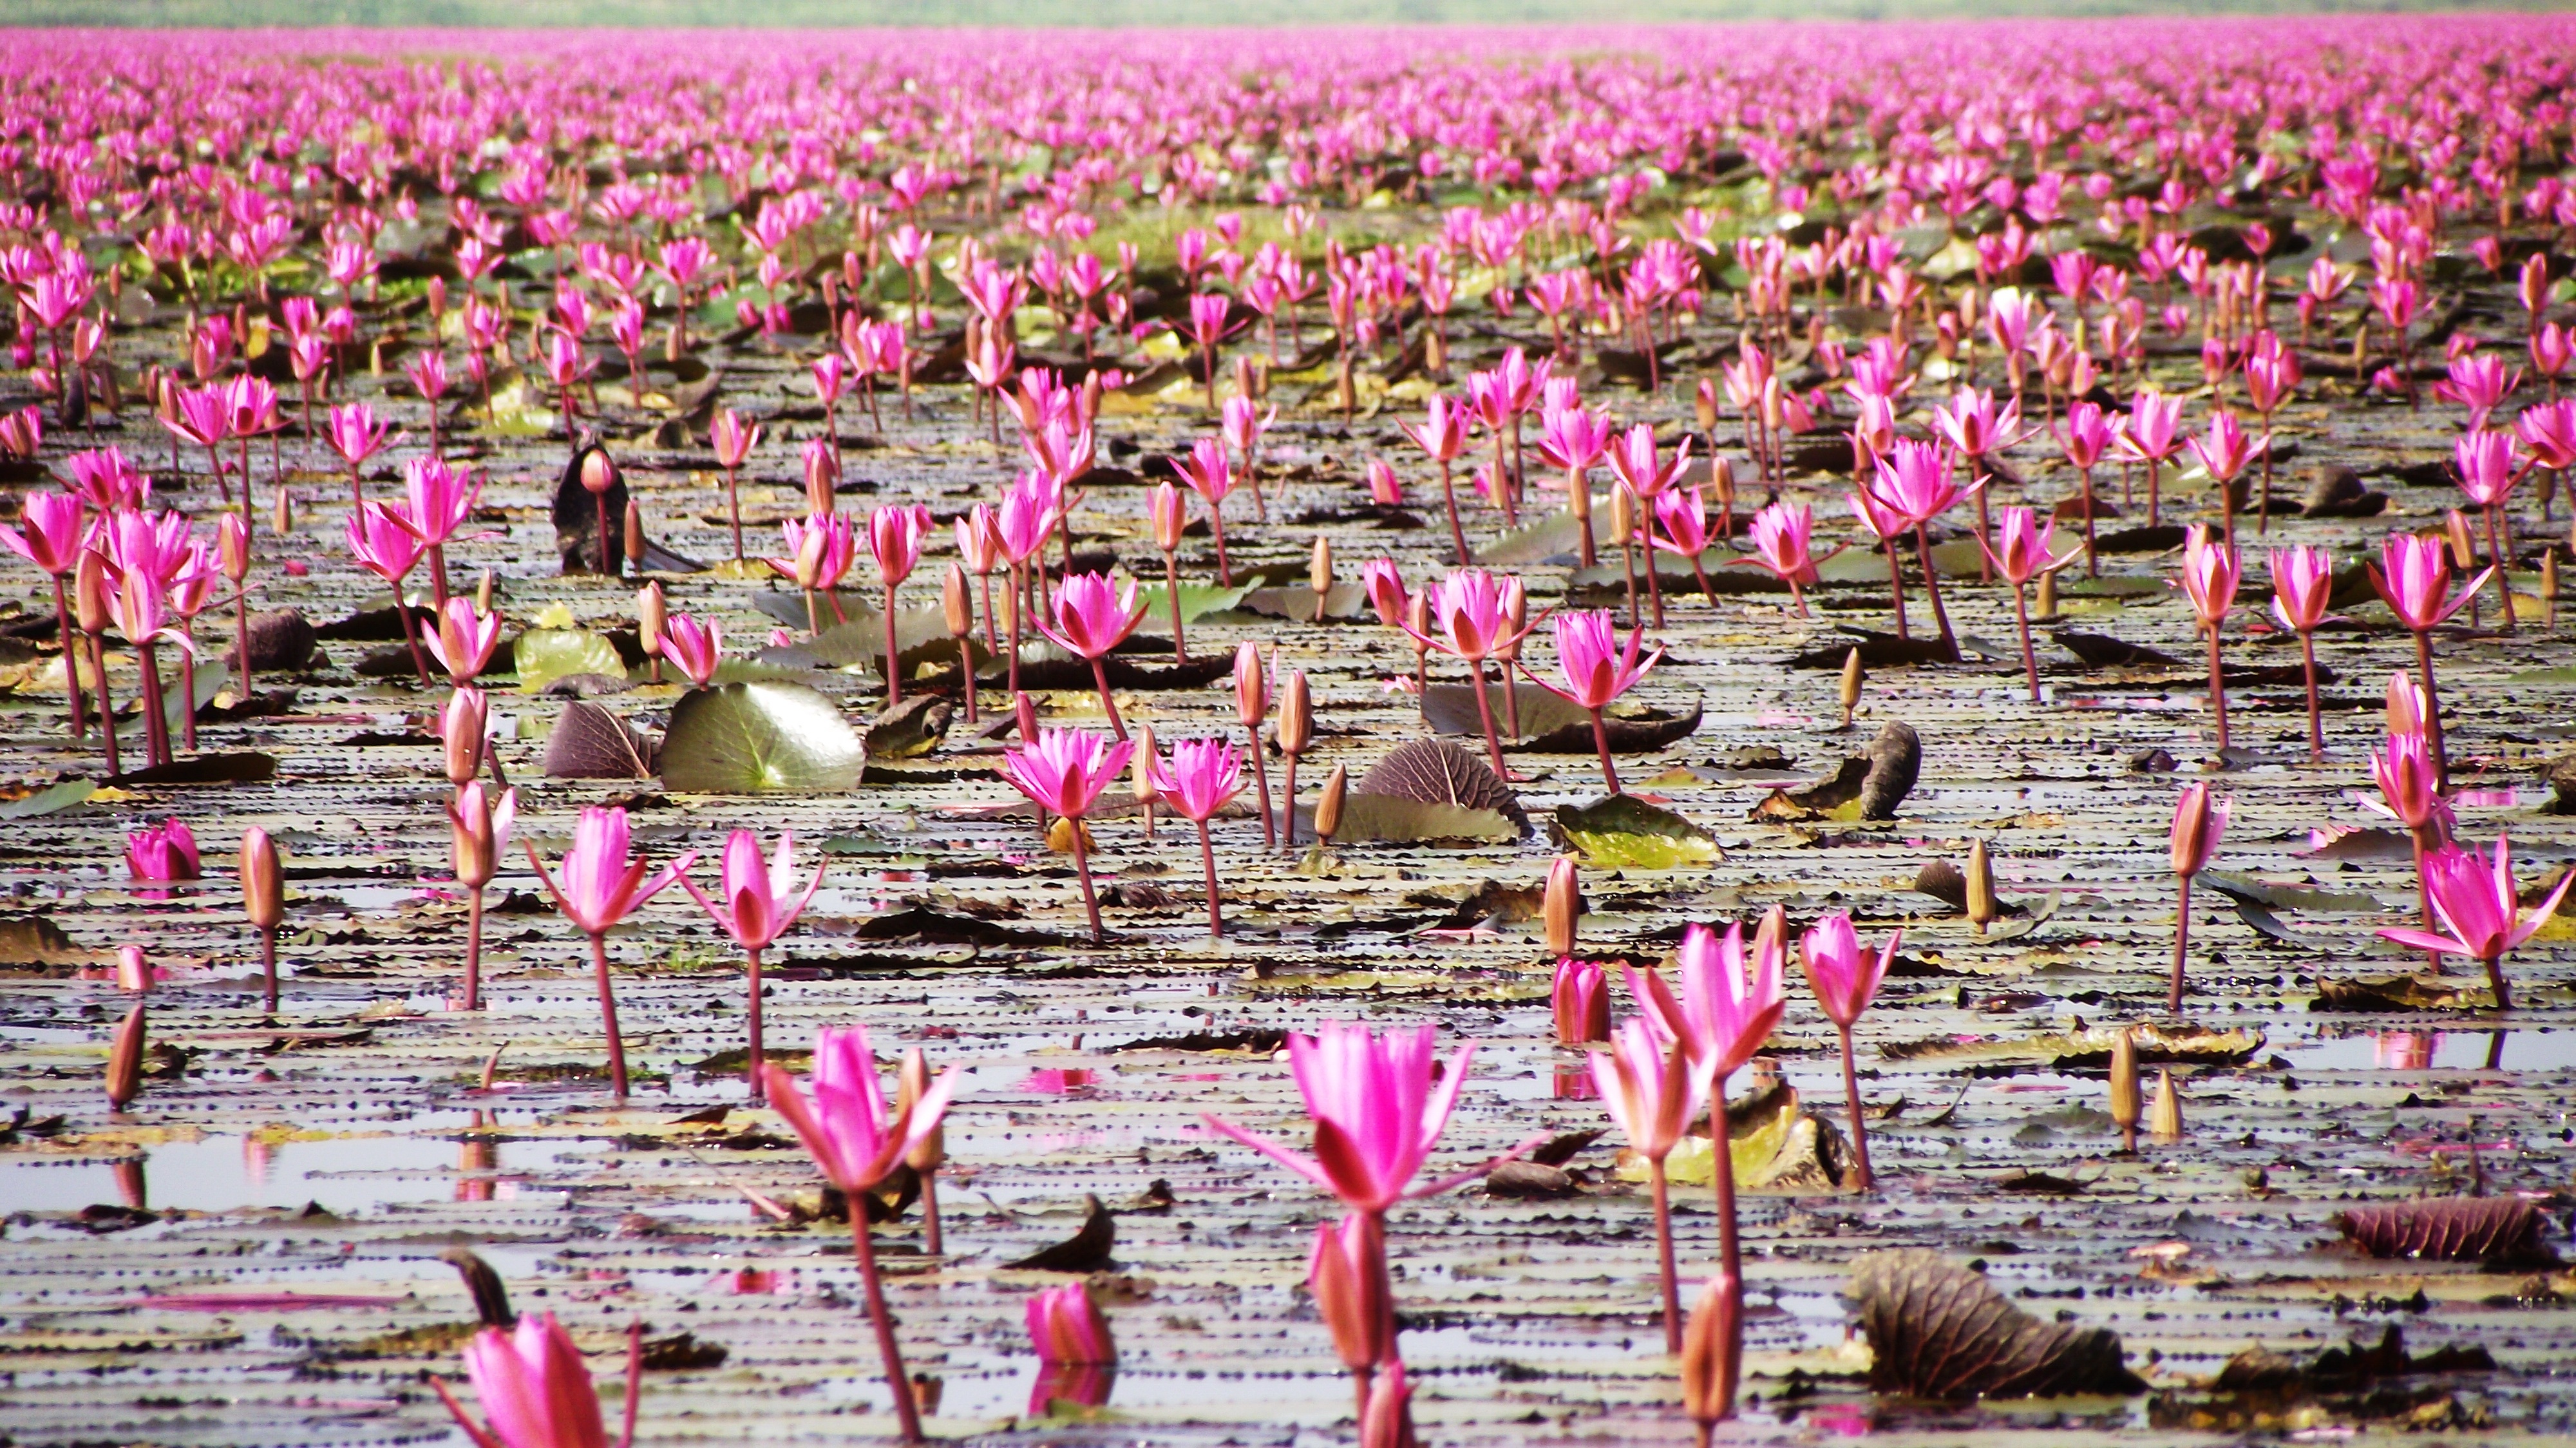
flower, flowers, water bird, red lotus, lotus sea